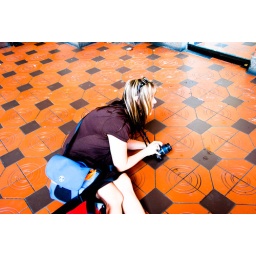
my sister on the floor in the middle of the crowded central train station in copenhagen, going for a shot of the mailboxes.